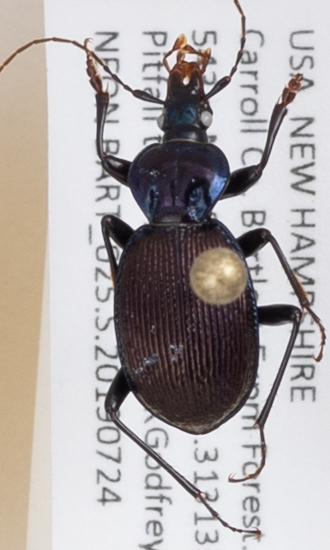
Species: Sphaeroderus canadensis canadensis
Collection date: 2019-07-24
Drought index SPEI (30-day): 0.54
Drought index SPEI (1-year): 1.13
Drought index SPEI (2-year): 0.8